Saliba Street

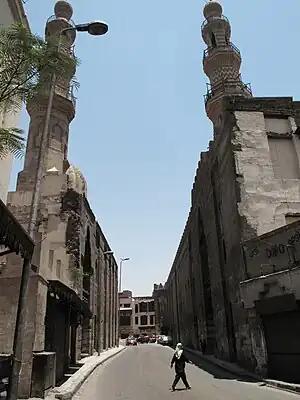
Saliba Street at the Mosque and Khanqah of Shaykhu

Saliba Street, is one of the old main streets in Islamic Cairo, Egypt. It runs from the Cairo Citadel in the north to the Mosque of Ibn Tulun in the south. The street is the site of many old buildings, including schools, mosques, hospitals, and mausoleums. Saliba Street is the location of the largest mosque in Cairo, Ibn Tulun Mosque, which is one of the few remaining Abbasid Mosques found in Cairo after the burning of the Fustat.